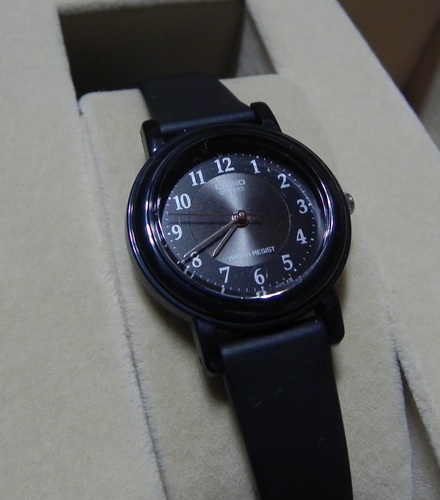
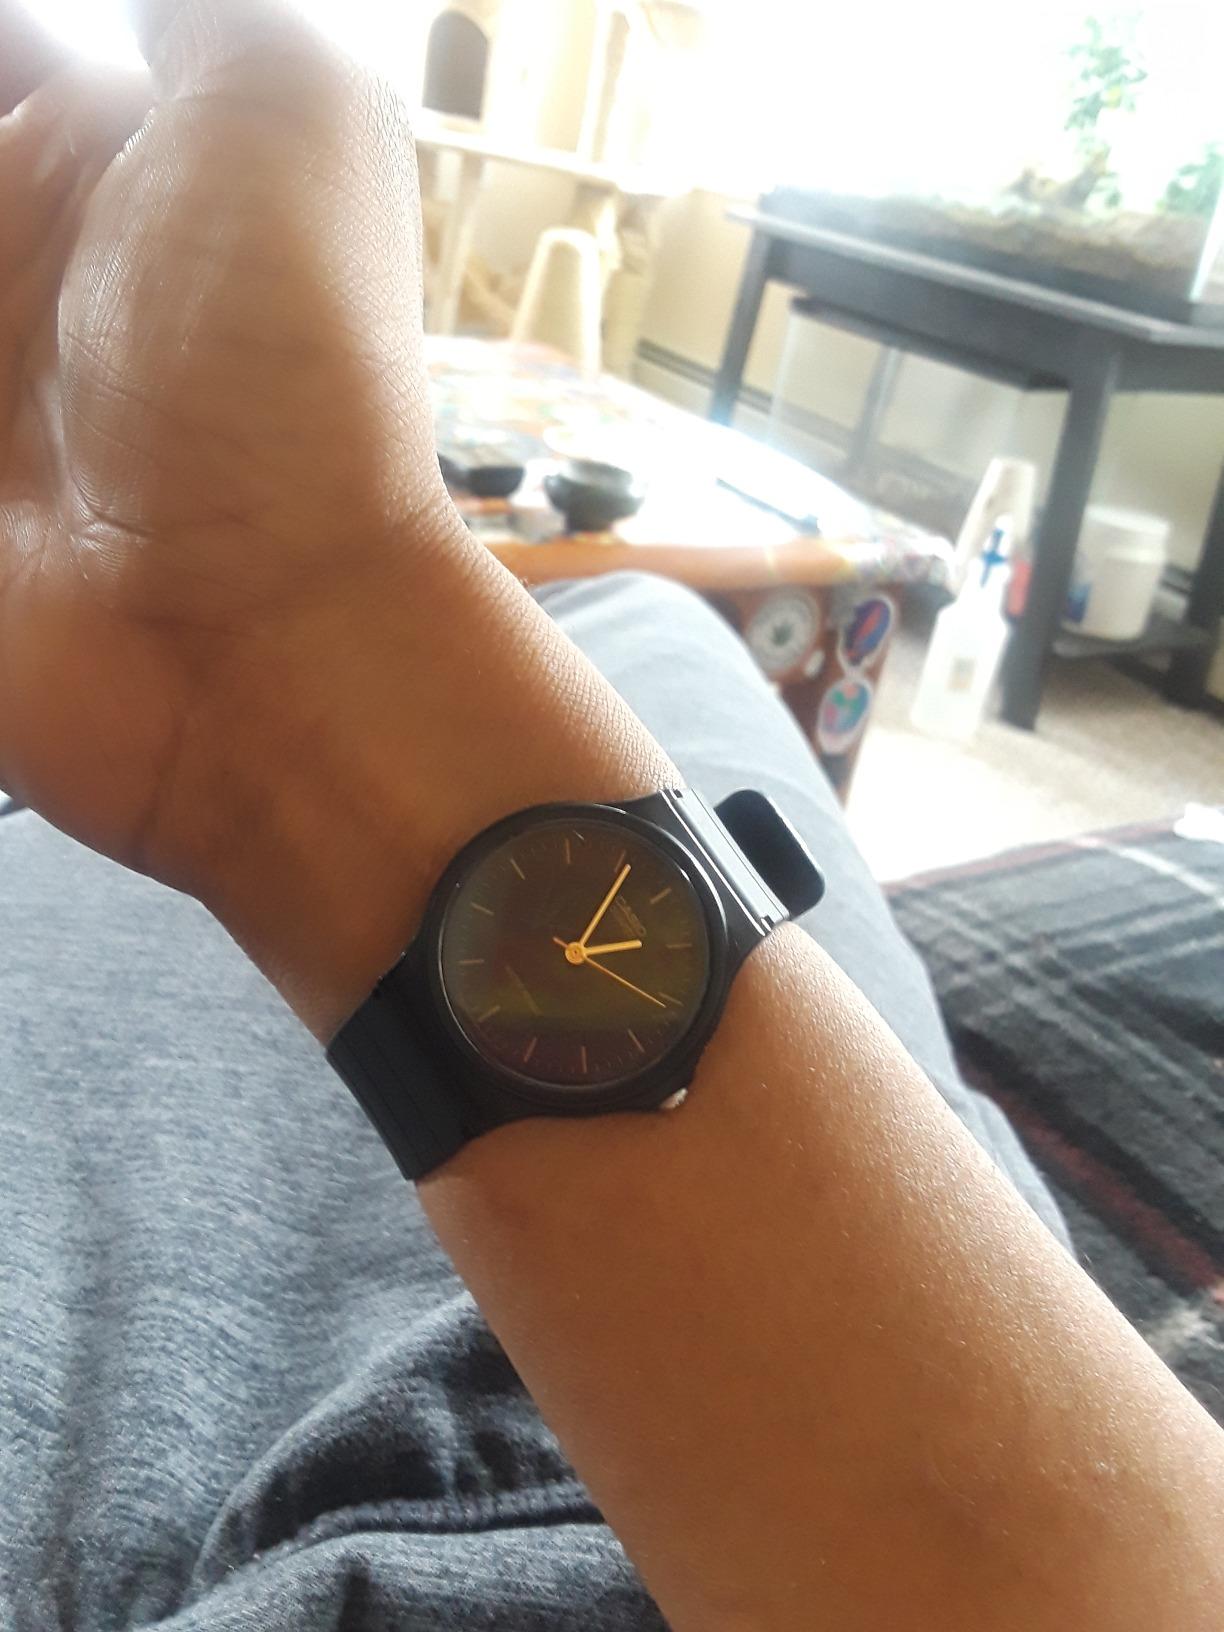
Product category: accessories_watch
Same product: no